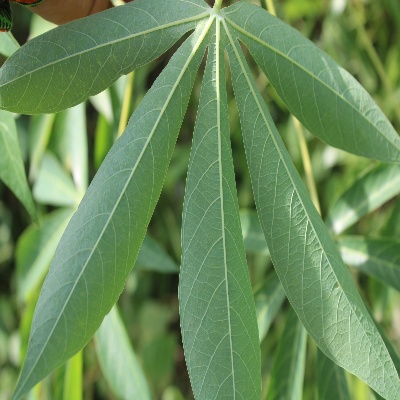
Crop: Cassava
Condition: healthy